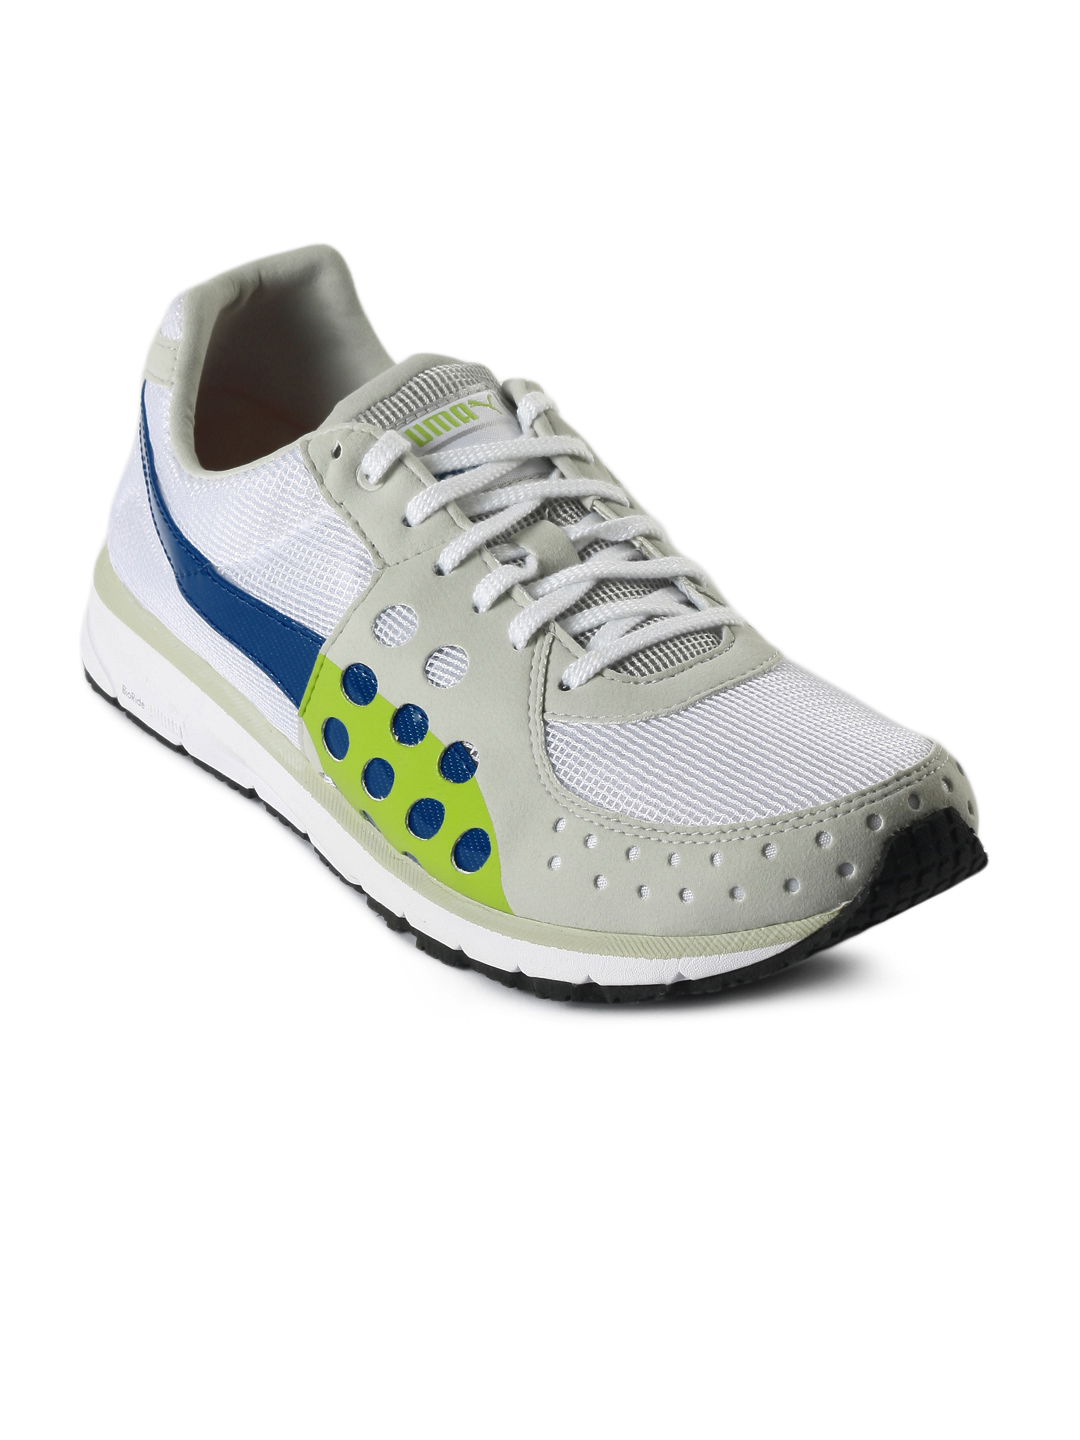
Puma Men Faas 300 White Sports Shoes
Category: Footwear / Shoes / Sports Shoes
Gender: Men
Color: White
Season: Summer 2012
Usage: Sports